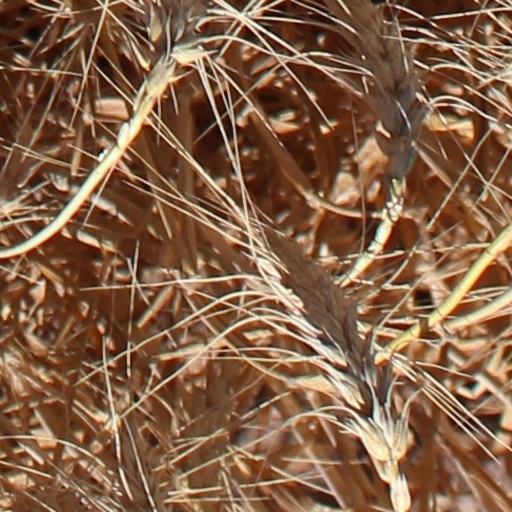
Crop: wheat